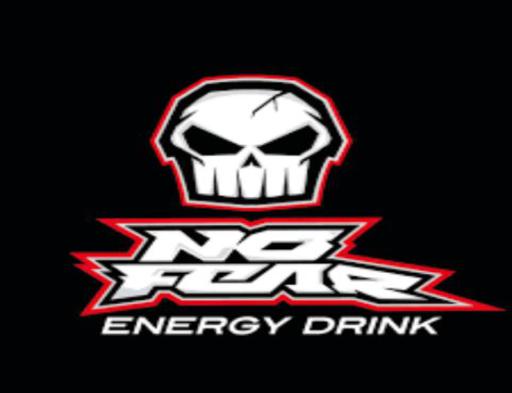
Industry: Leisure